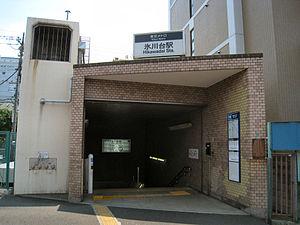
Hikawadai est une station du métro de Tokyo sur les lignes Fukutoshin et Yūrakuchō dans l'arrondissement de Nerima à Tokyo. Elle est exploitée par le Tokyo Metro.